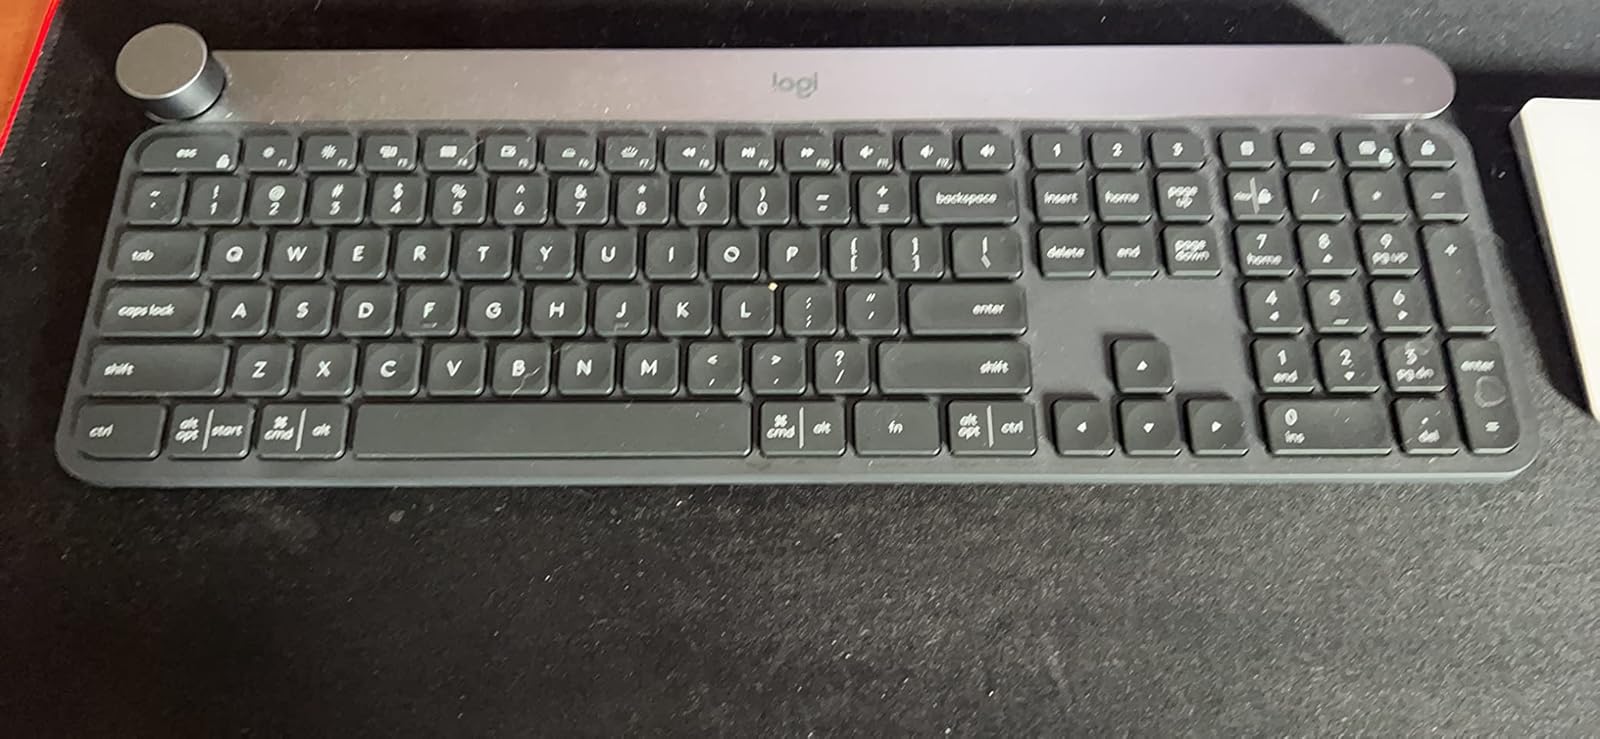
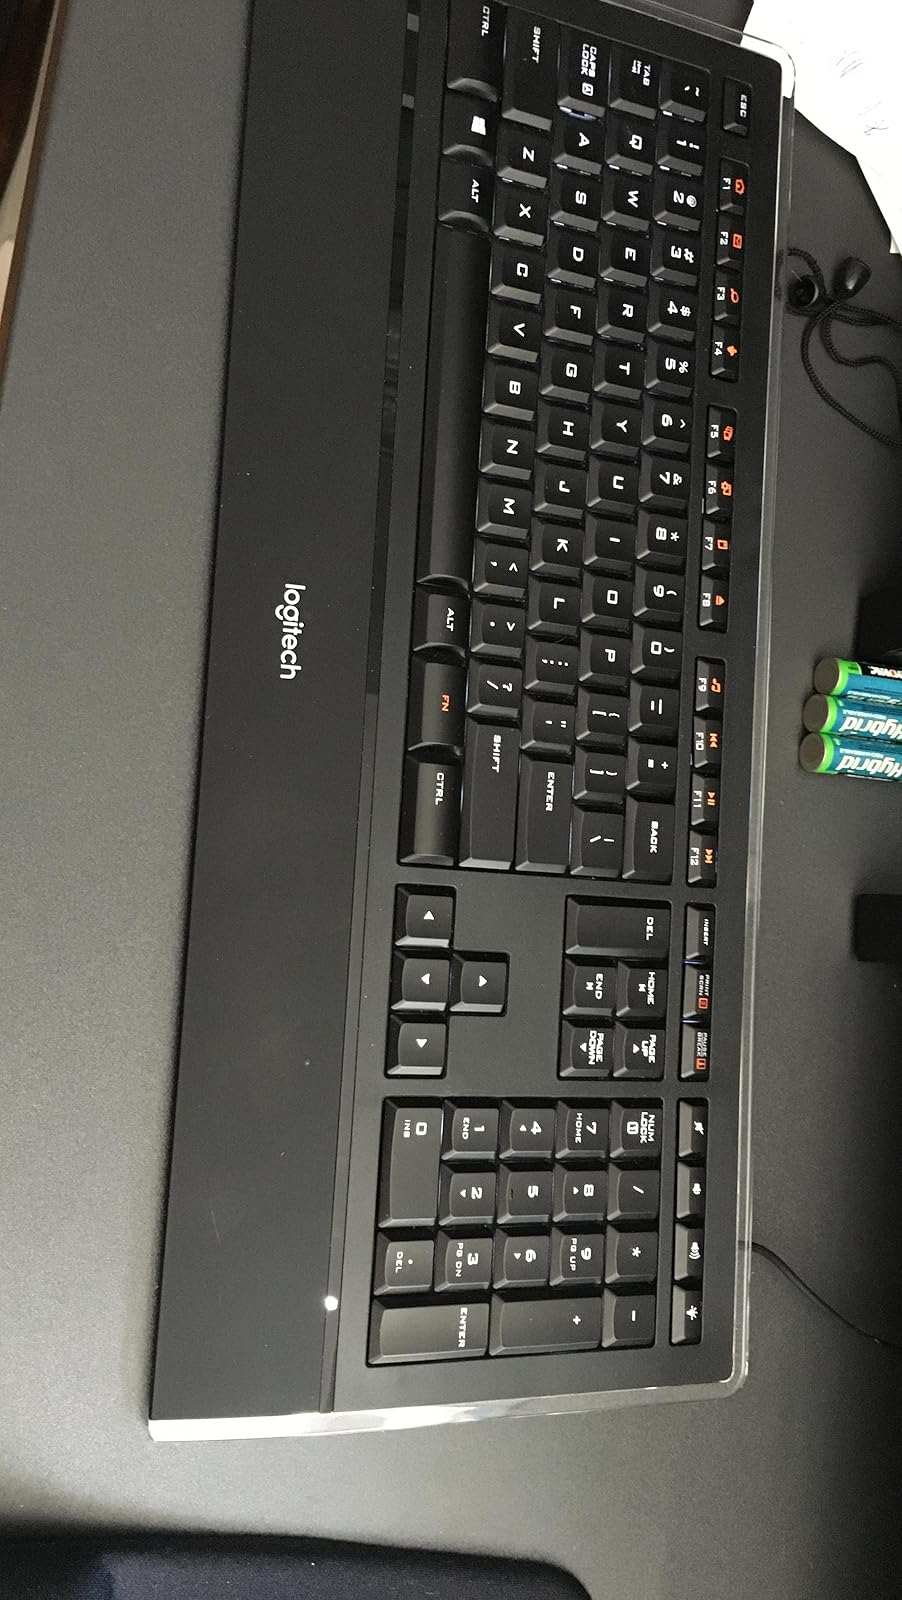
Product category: keyboard
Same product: no